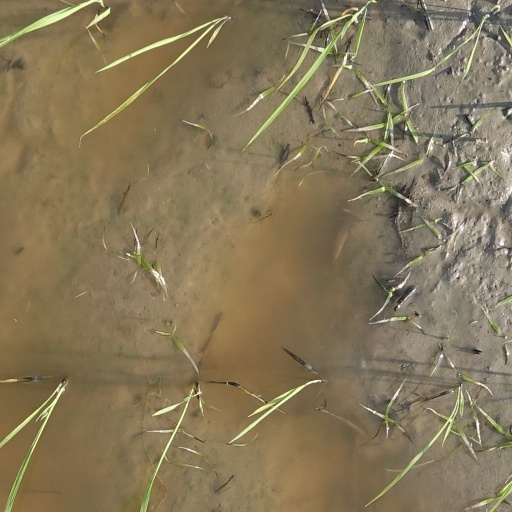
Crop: rice